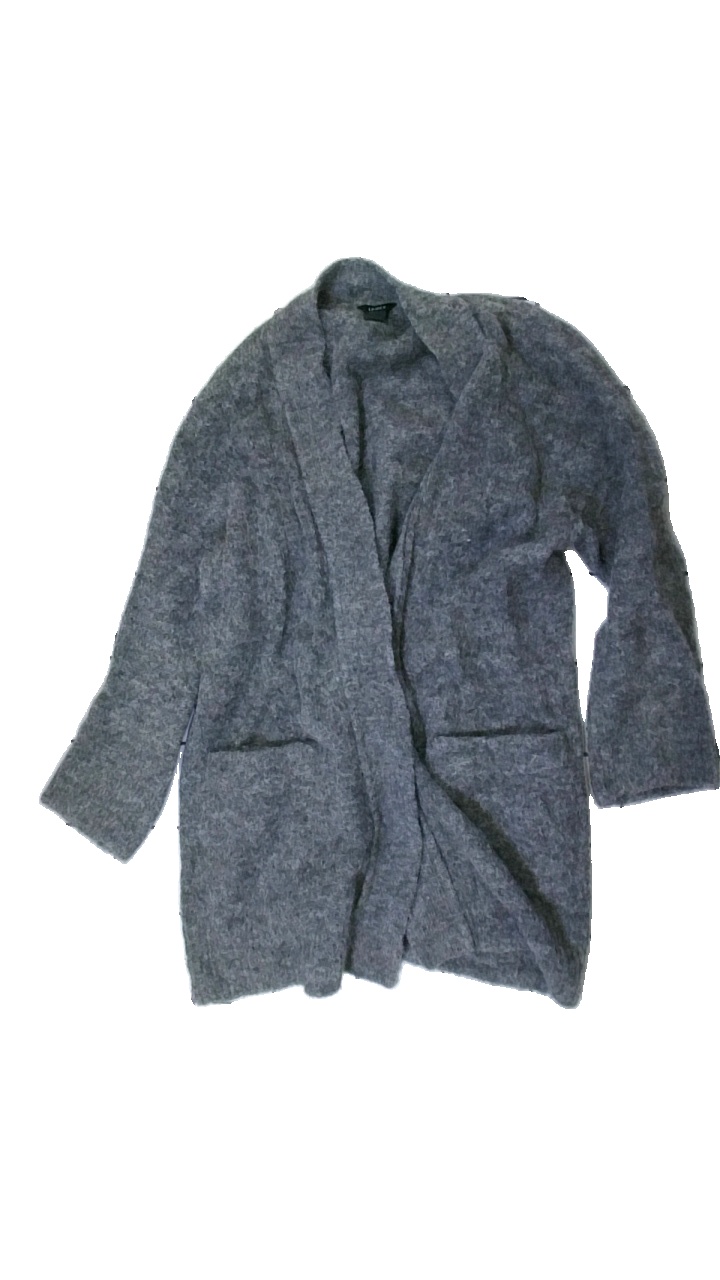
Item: Cardigan (Ladies)
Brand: Lindex
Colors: Grey
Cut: Regular
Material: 100% wool
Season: All
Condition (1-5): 4
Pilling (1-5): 4
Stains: Minor
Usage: Export
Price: <50